Samanta Fabris

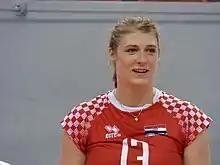

Samanta Fabris (born ) is a Croatian professional volleyball player. She plays as opposite hitter for Turkish club Çukurova Belediyesi.